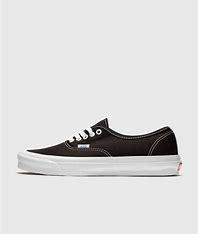
Brand: Vans
Model: UA OG Authentic LX